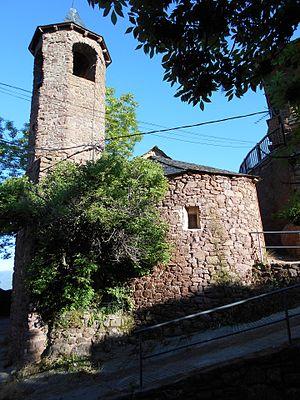
L'église SainMartin-de-Llagunes. Abside et clochert